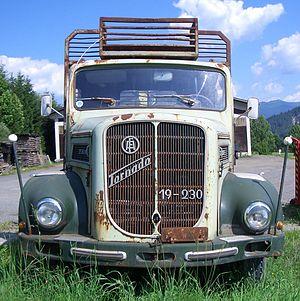
ÖAF est un constructeur de poids lourds autrichien, issu de la scission de Austro-FIAT en 1921. ÖAF a été créé par Fiat en 1907 et est aujourd'hui intégré dans le groupe allemand MAN.